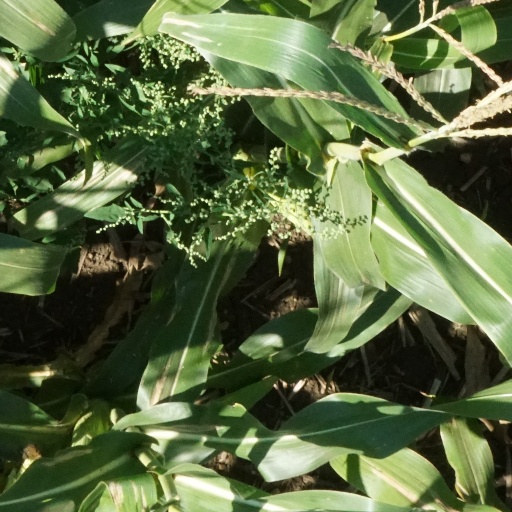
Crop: maize; corn